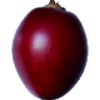
Label: tamarillo